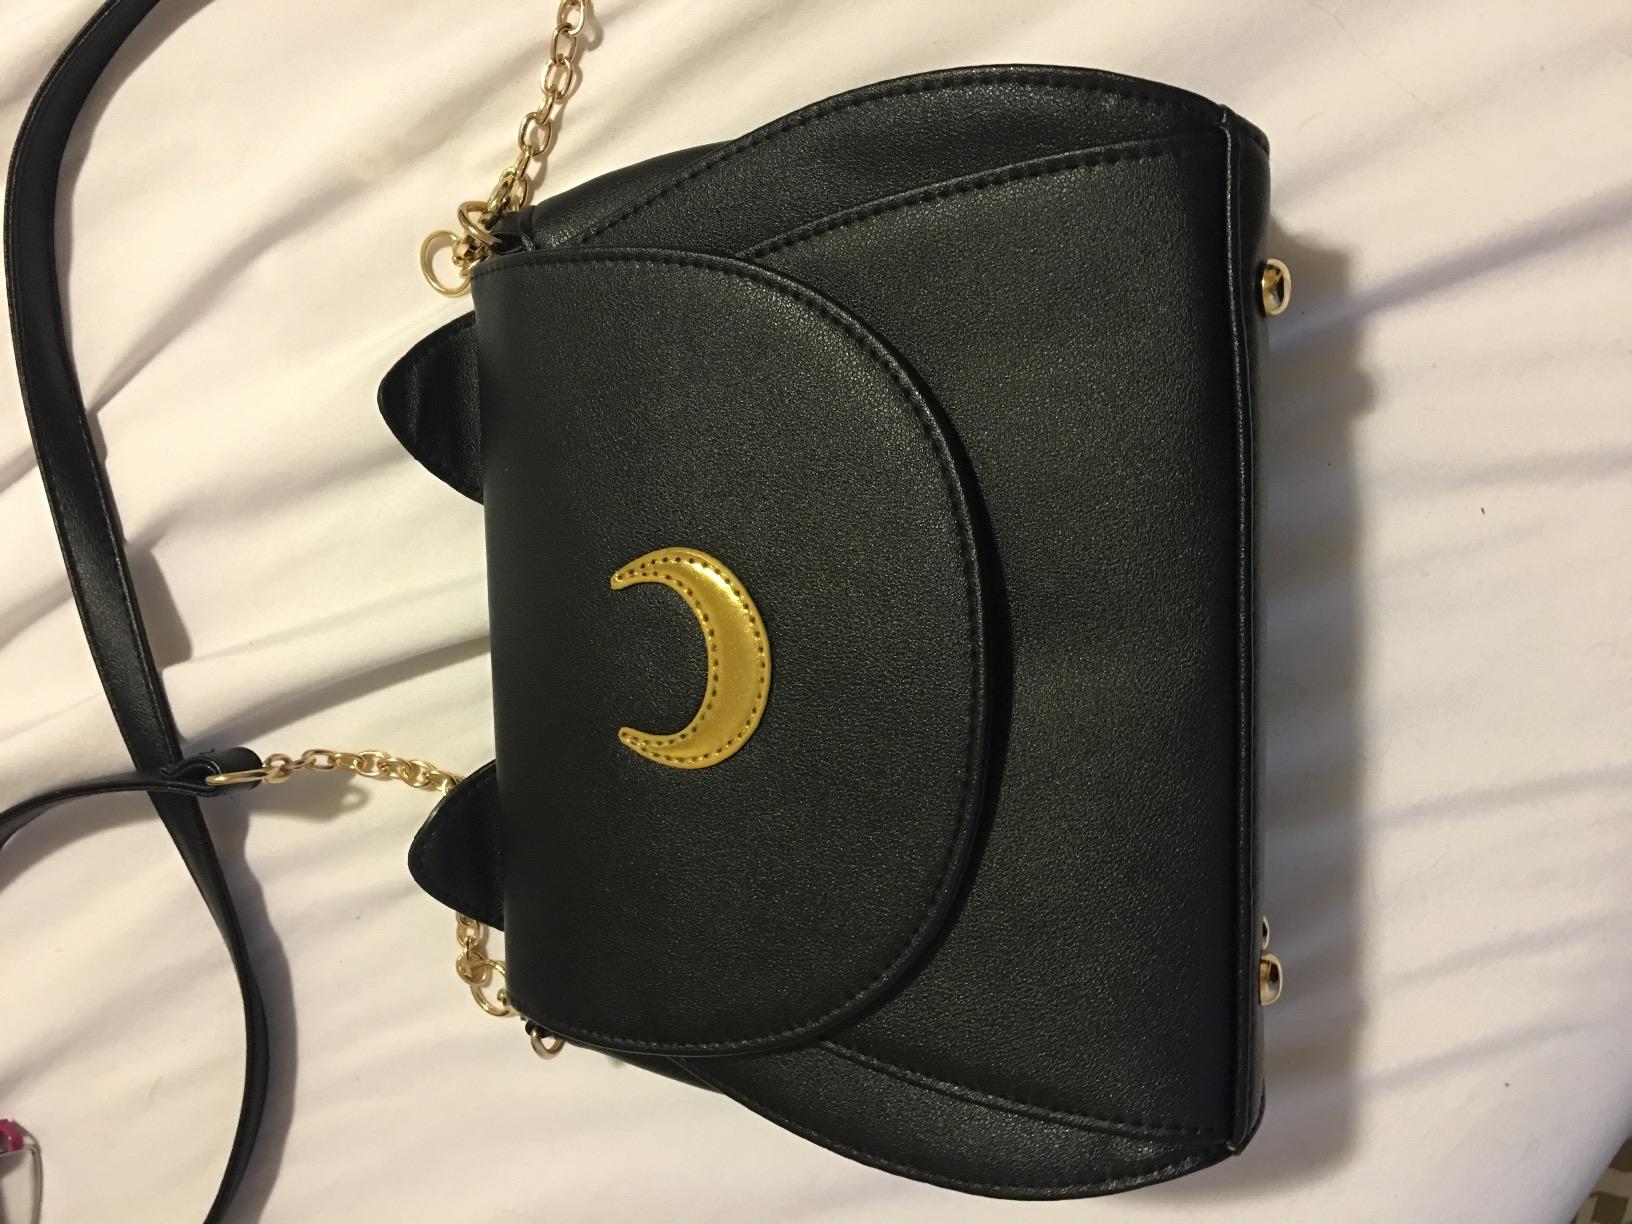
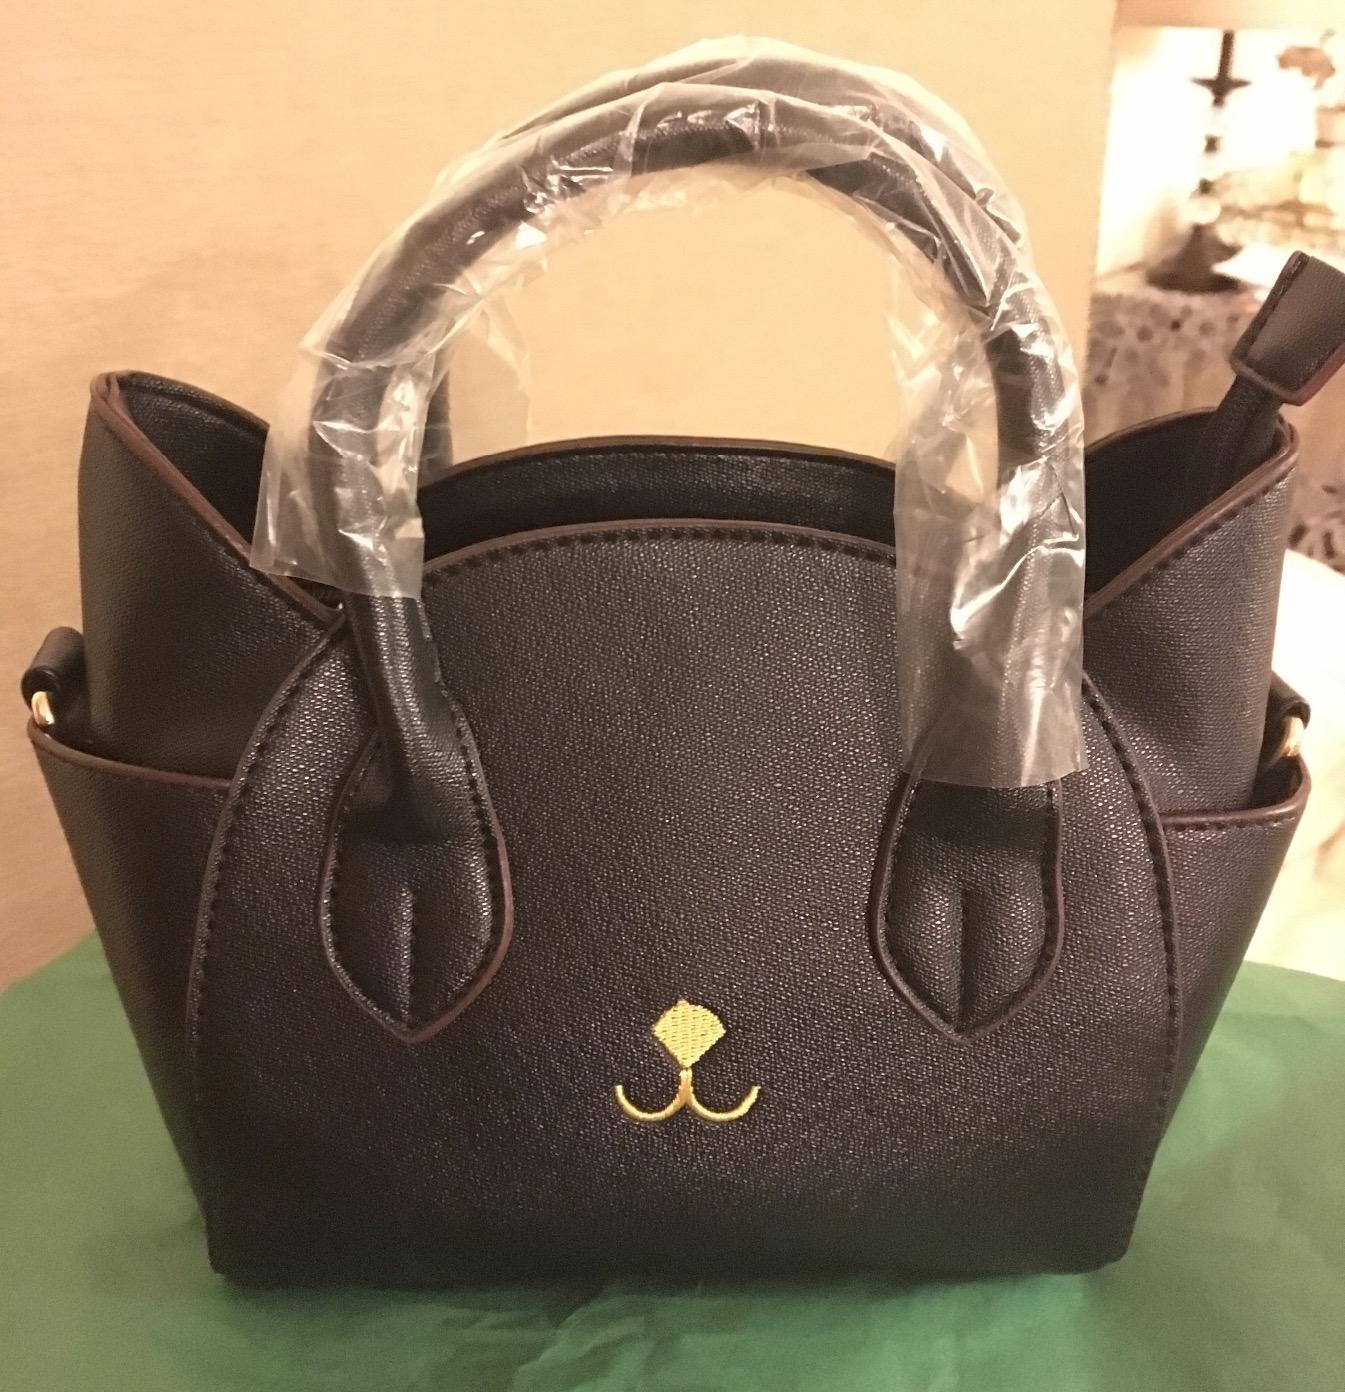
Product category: accessories_handbag
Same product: no